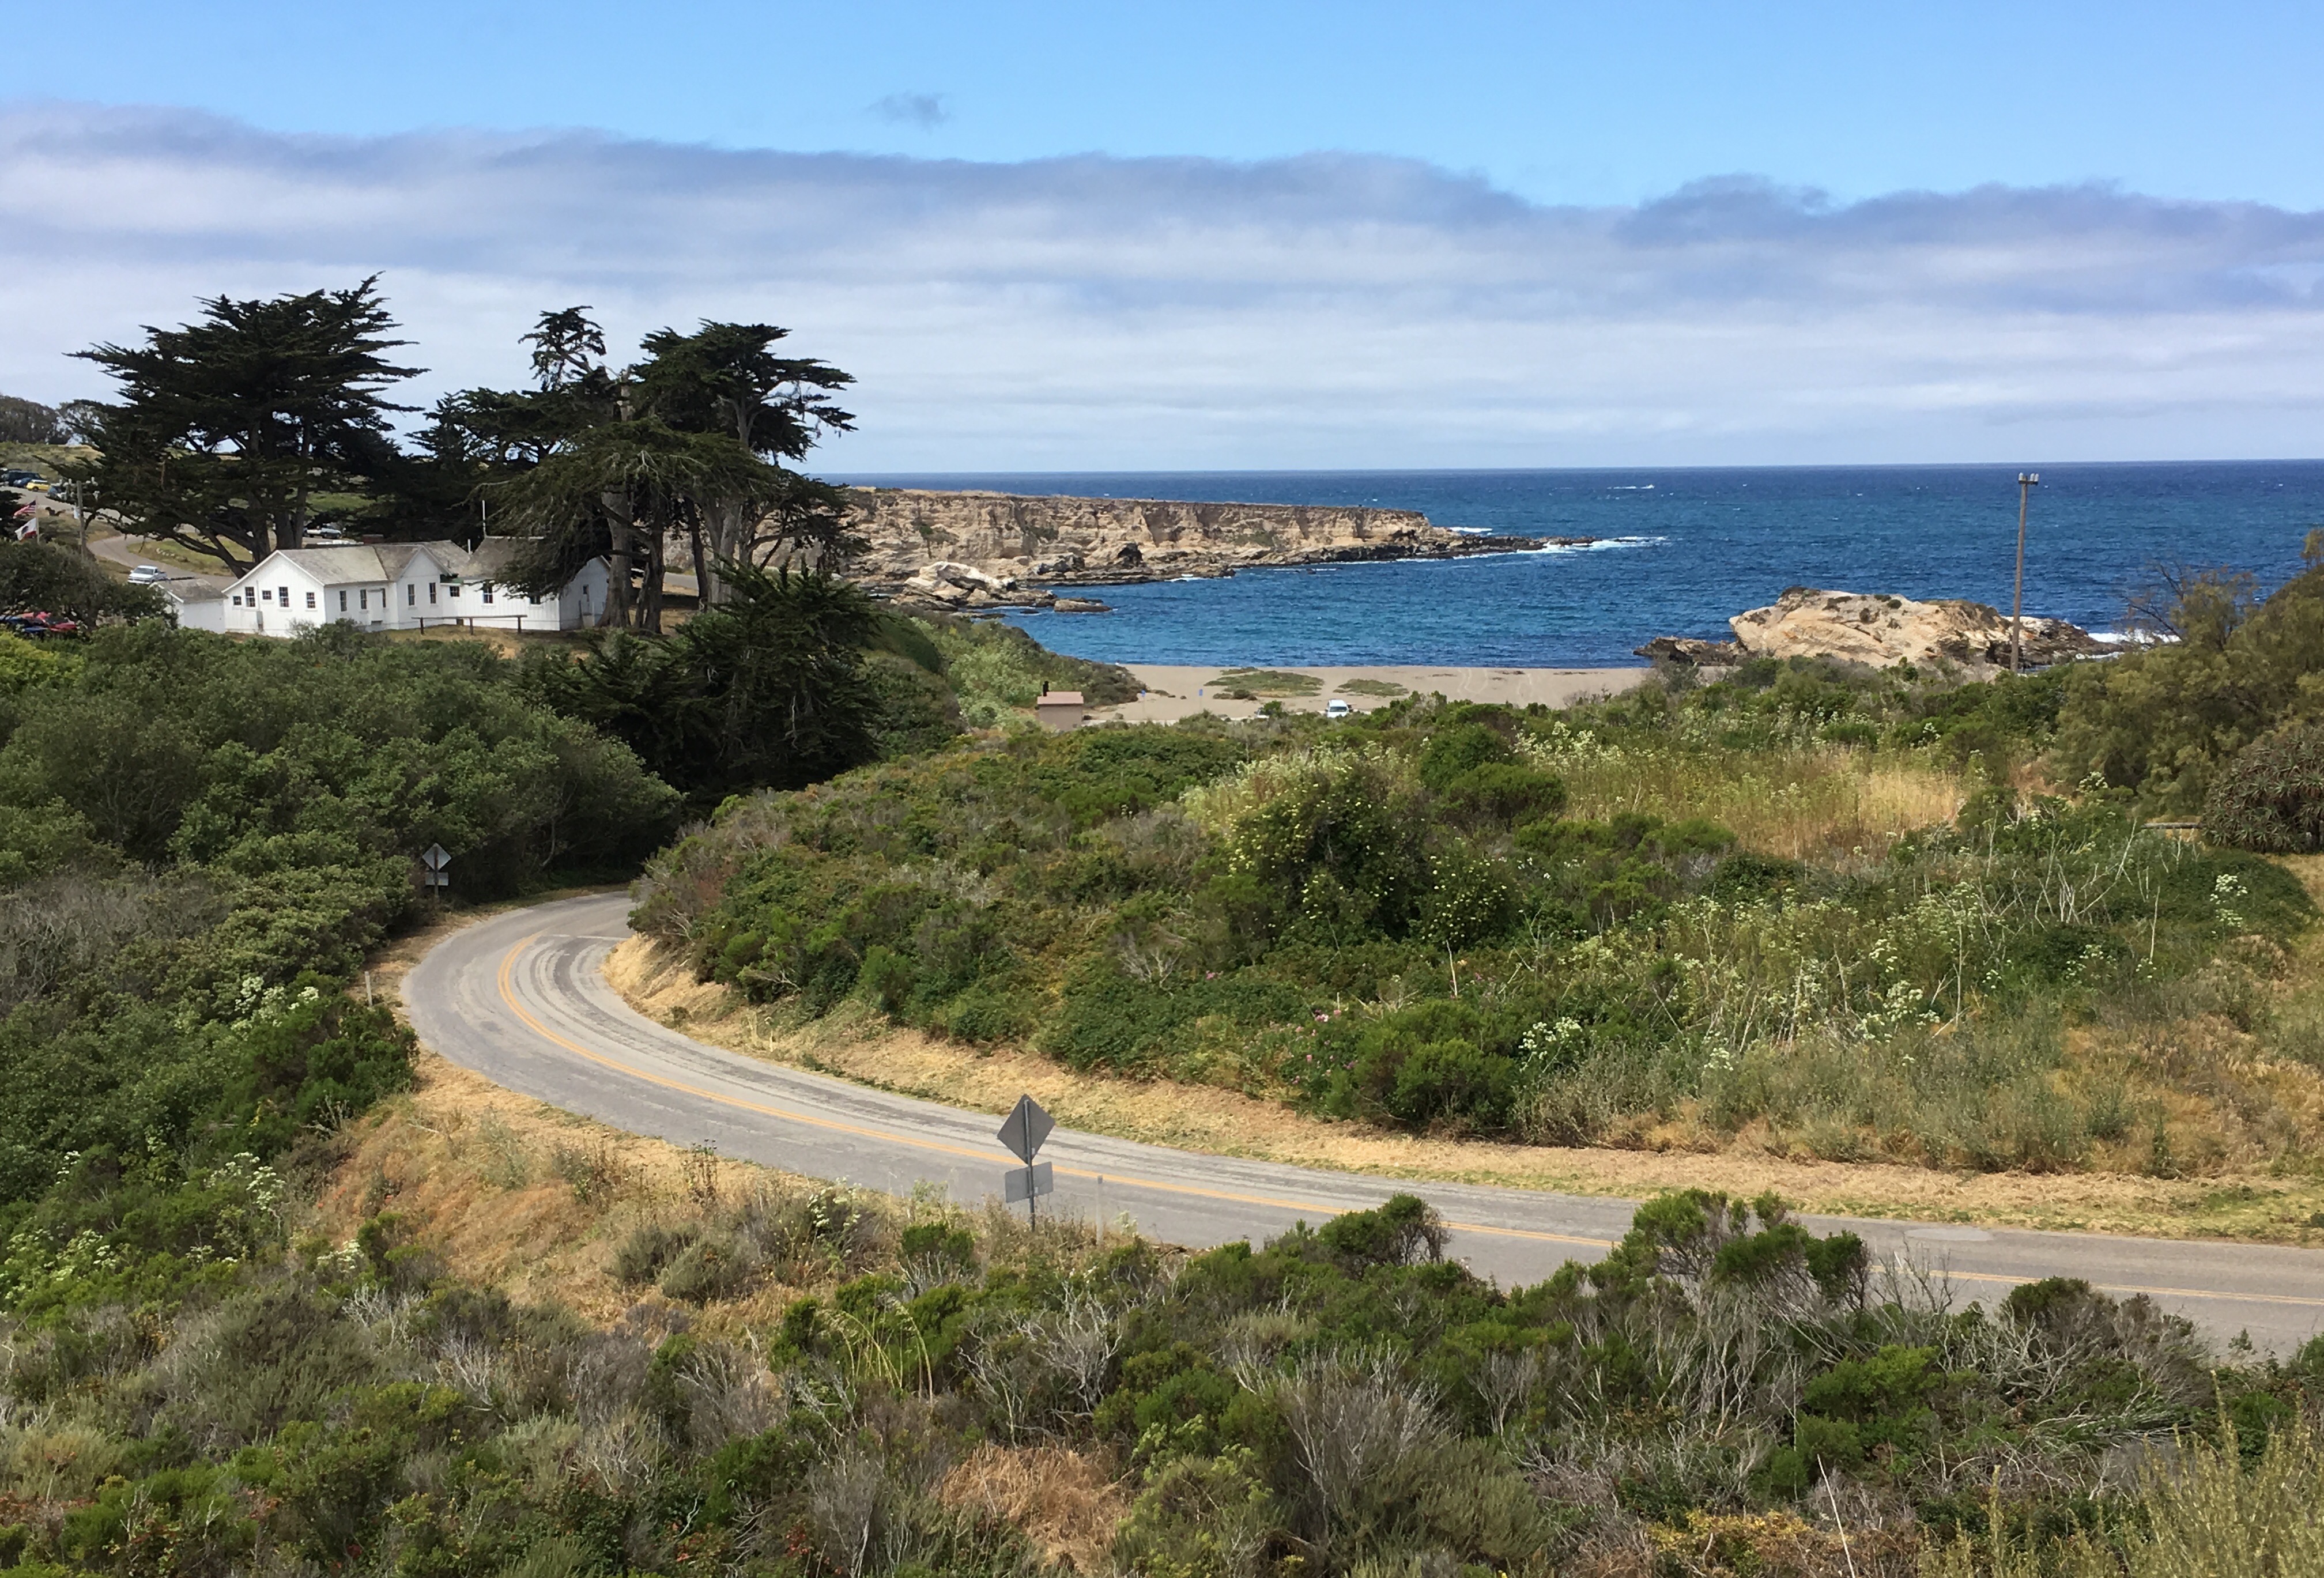
beach, sea, coast, ocean, shore, vacation, cliff, cove, bay, reservoir, terrain, estate, pacificocean, californiastateparks, califcentralcoast, montanadeorostatepark, spoonerranchhouse, spoonerscove, cape